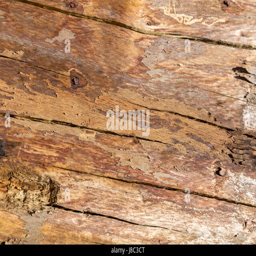
wooden texture captured from an old table